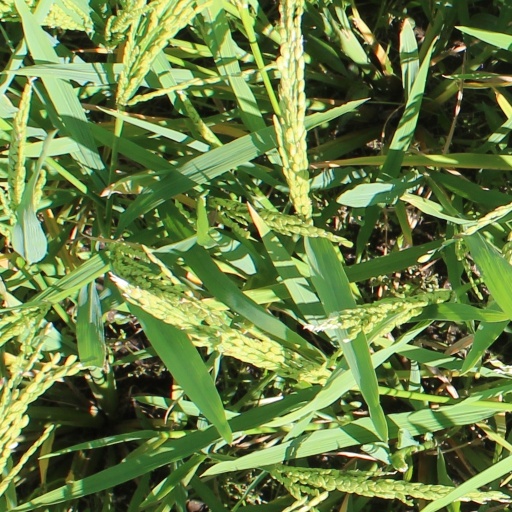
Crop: rice